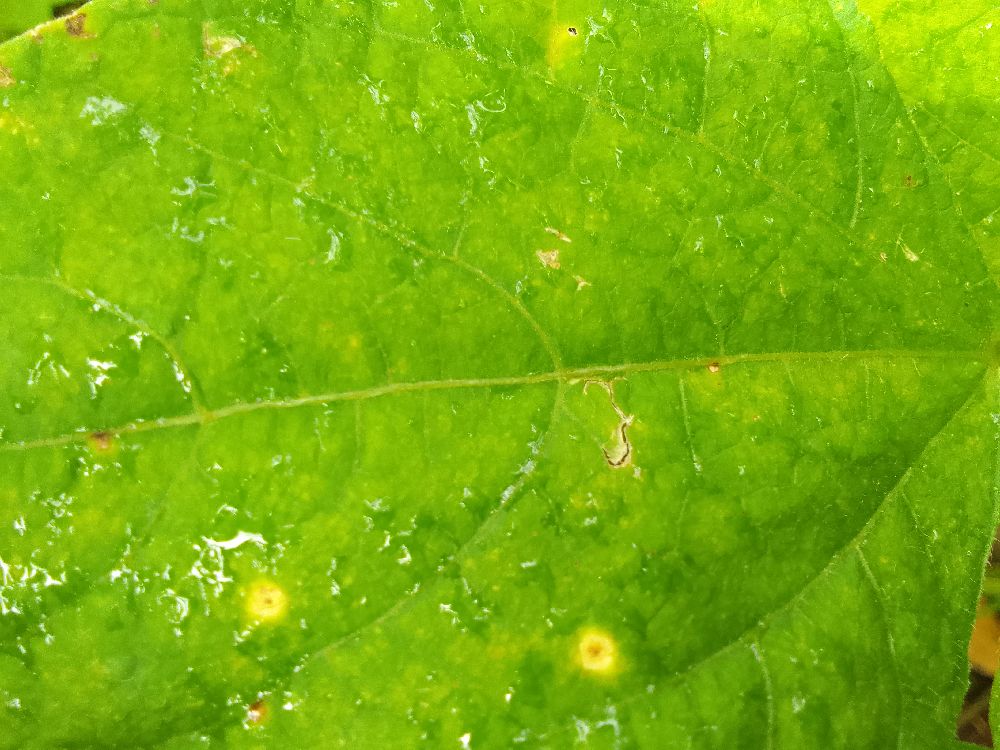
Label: rust